Ingemar Dierickx

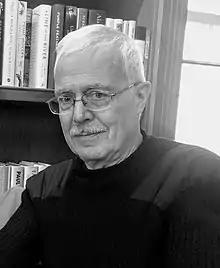
Ingemar Dierickx

Ingemar Dierickx (born 1952) is a Belgian economist and negotiations expert. He is best known for his work on the microeconomic foundations of Strategy and on Negotiation Analysis. In particular, his paper "Asset Stock Accumulation and Sustainability of Competitive Advantage" is a landmark and has been cited over 15,000 times.